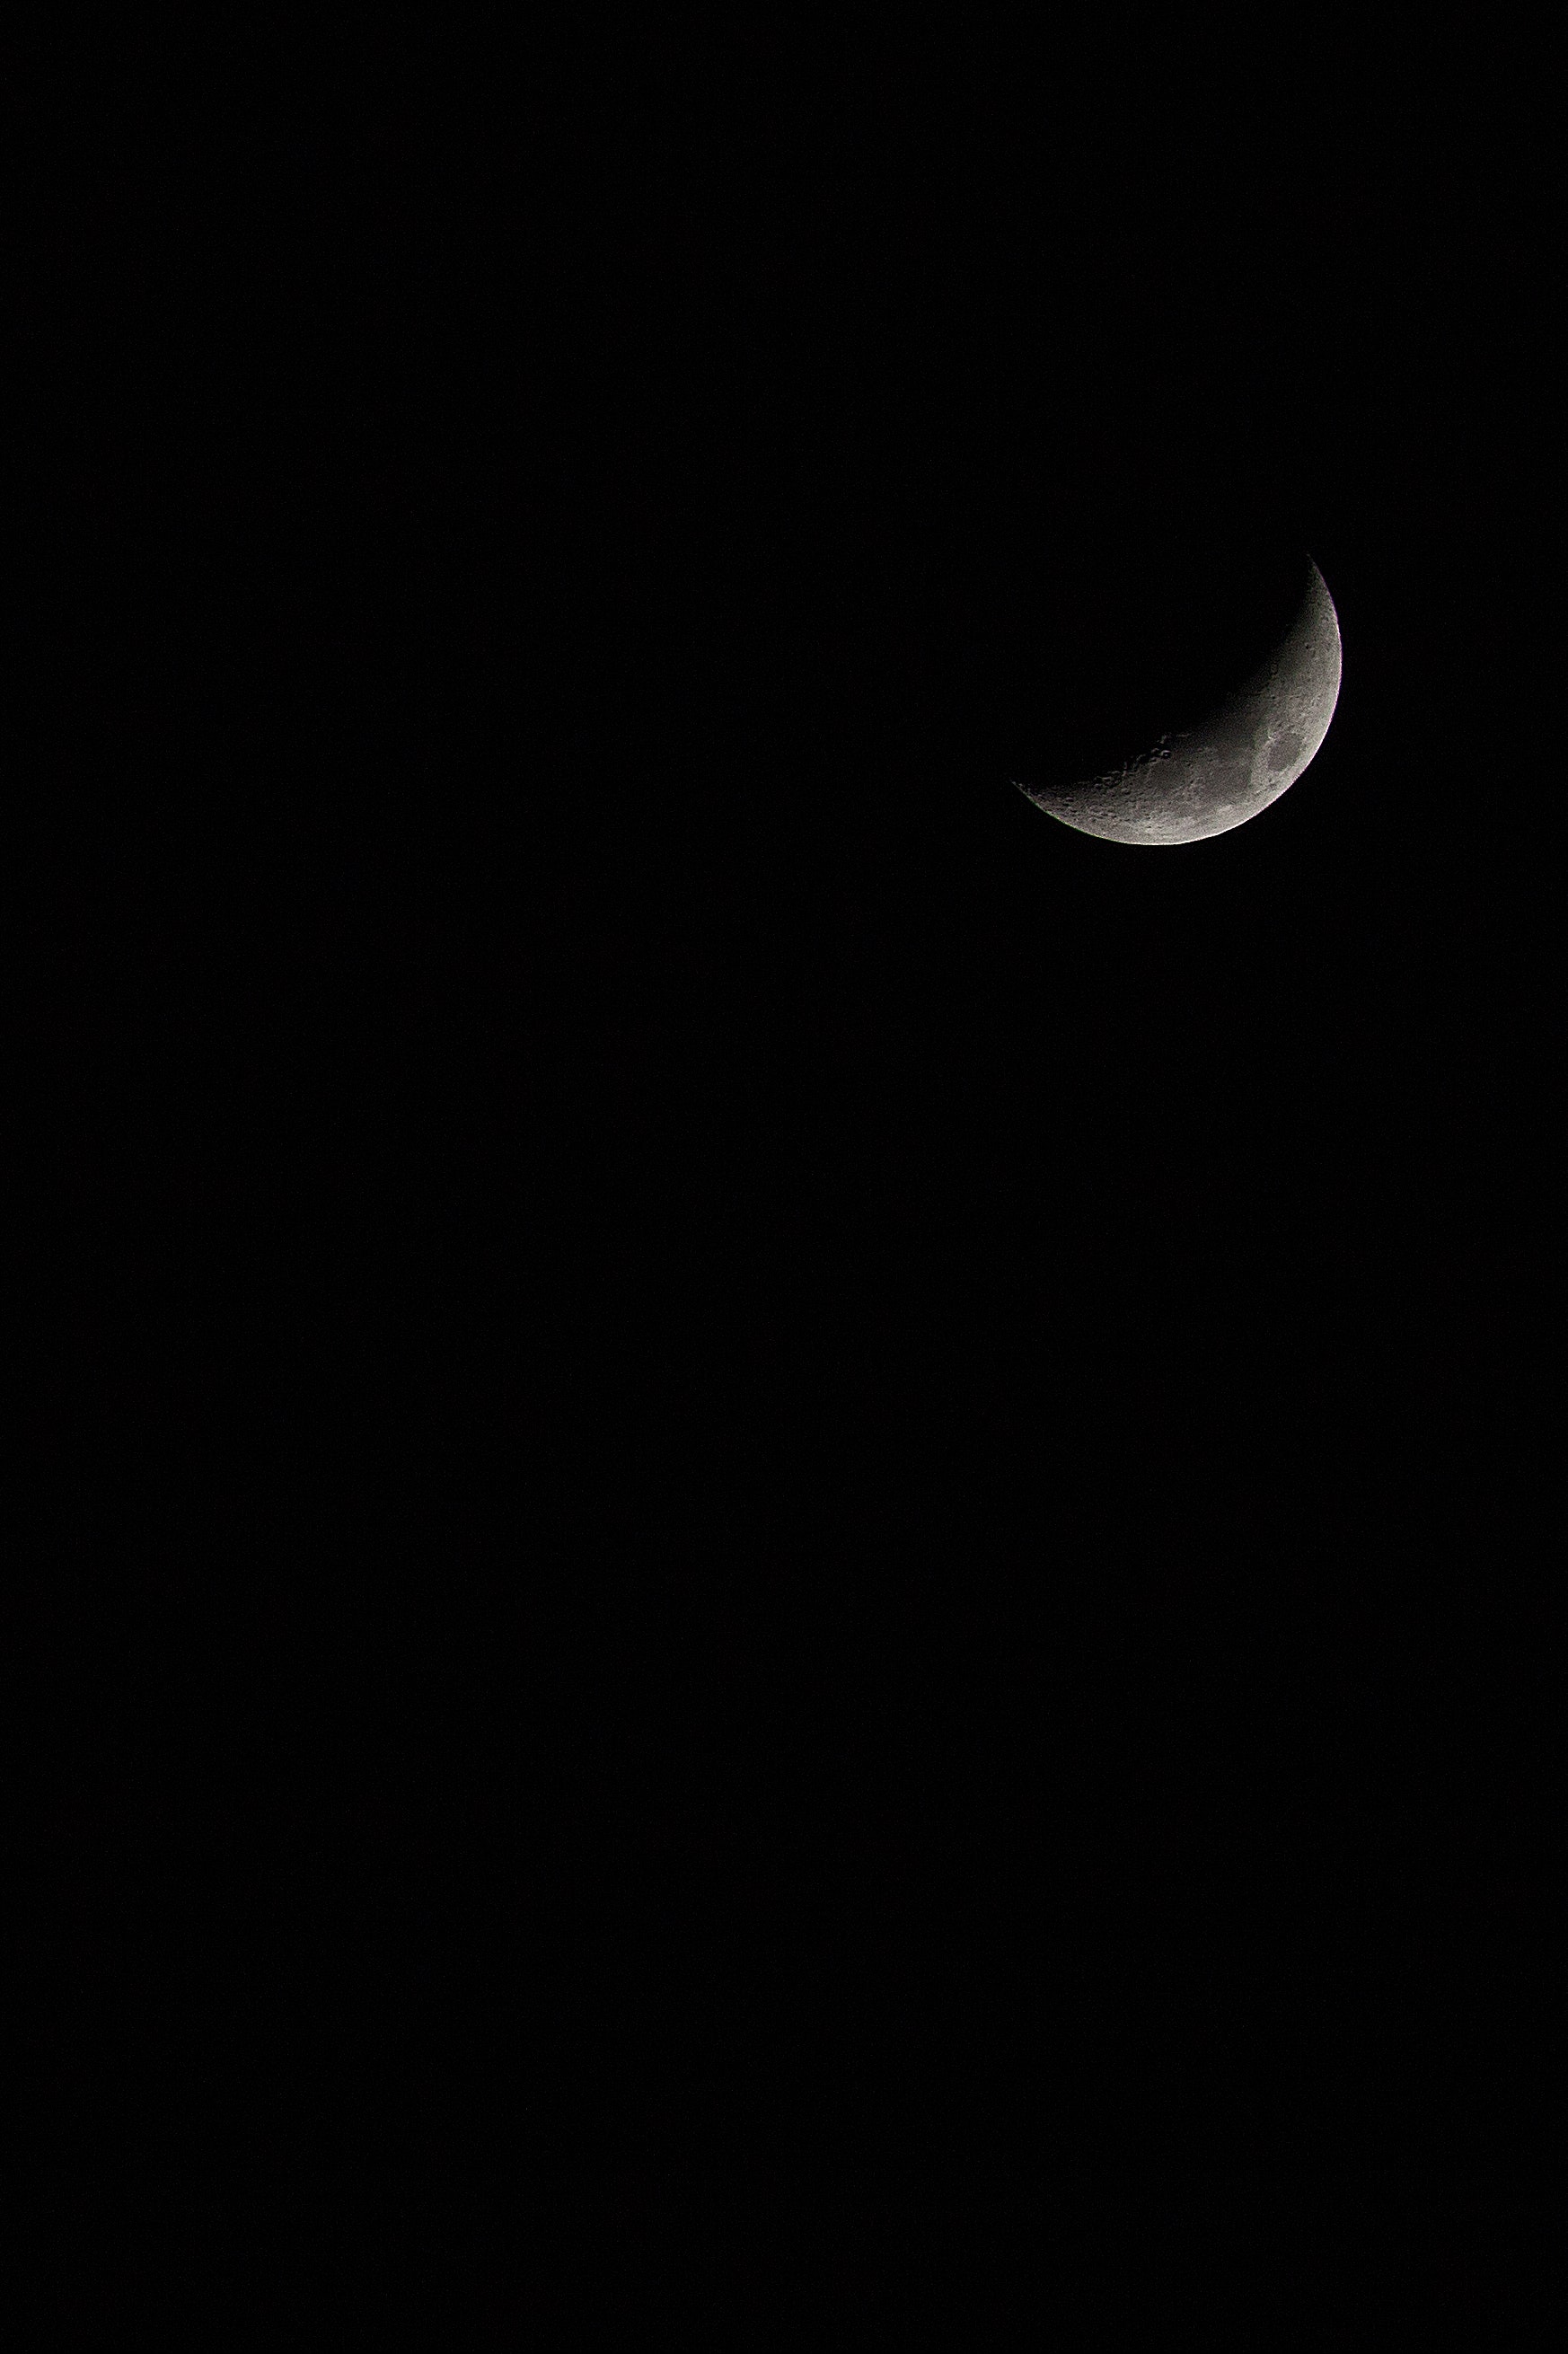
moon, crescent, black, atmosphere, darkness, astronomical object, black and white, sky, light, atmospheric phenomenon, moonlight, monochrome photography, celestial event, midnight, monochrome, symbol, night, eclipse, space, stock photography, lunar eclipse, event, photography, universe, astronomy